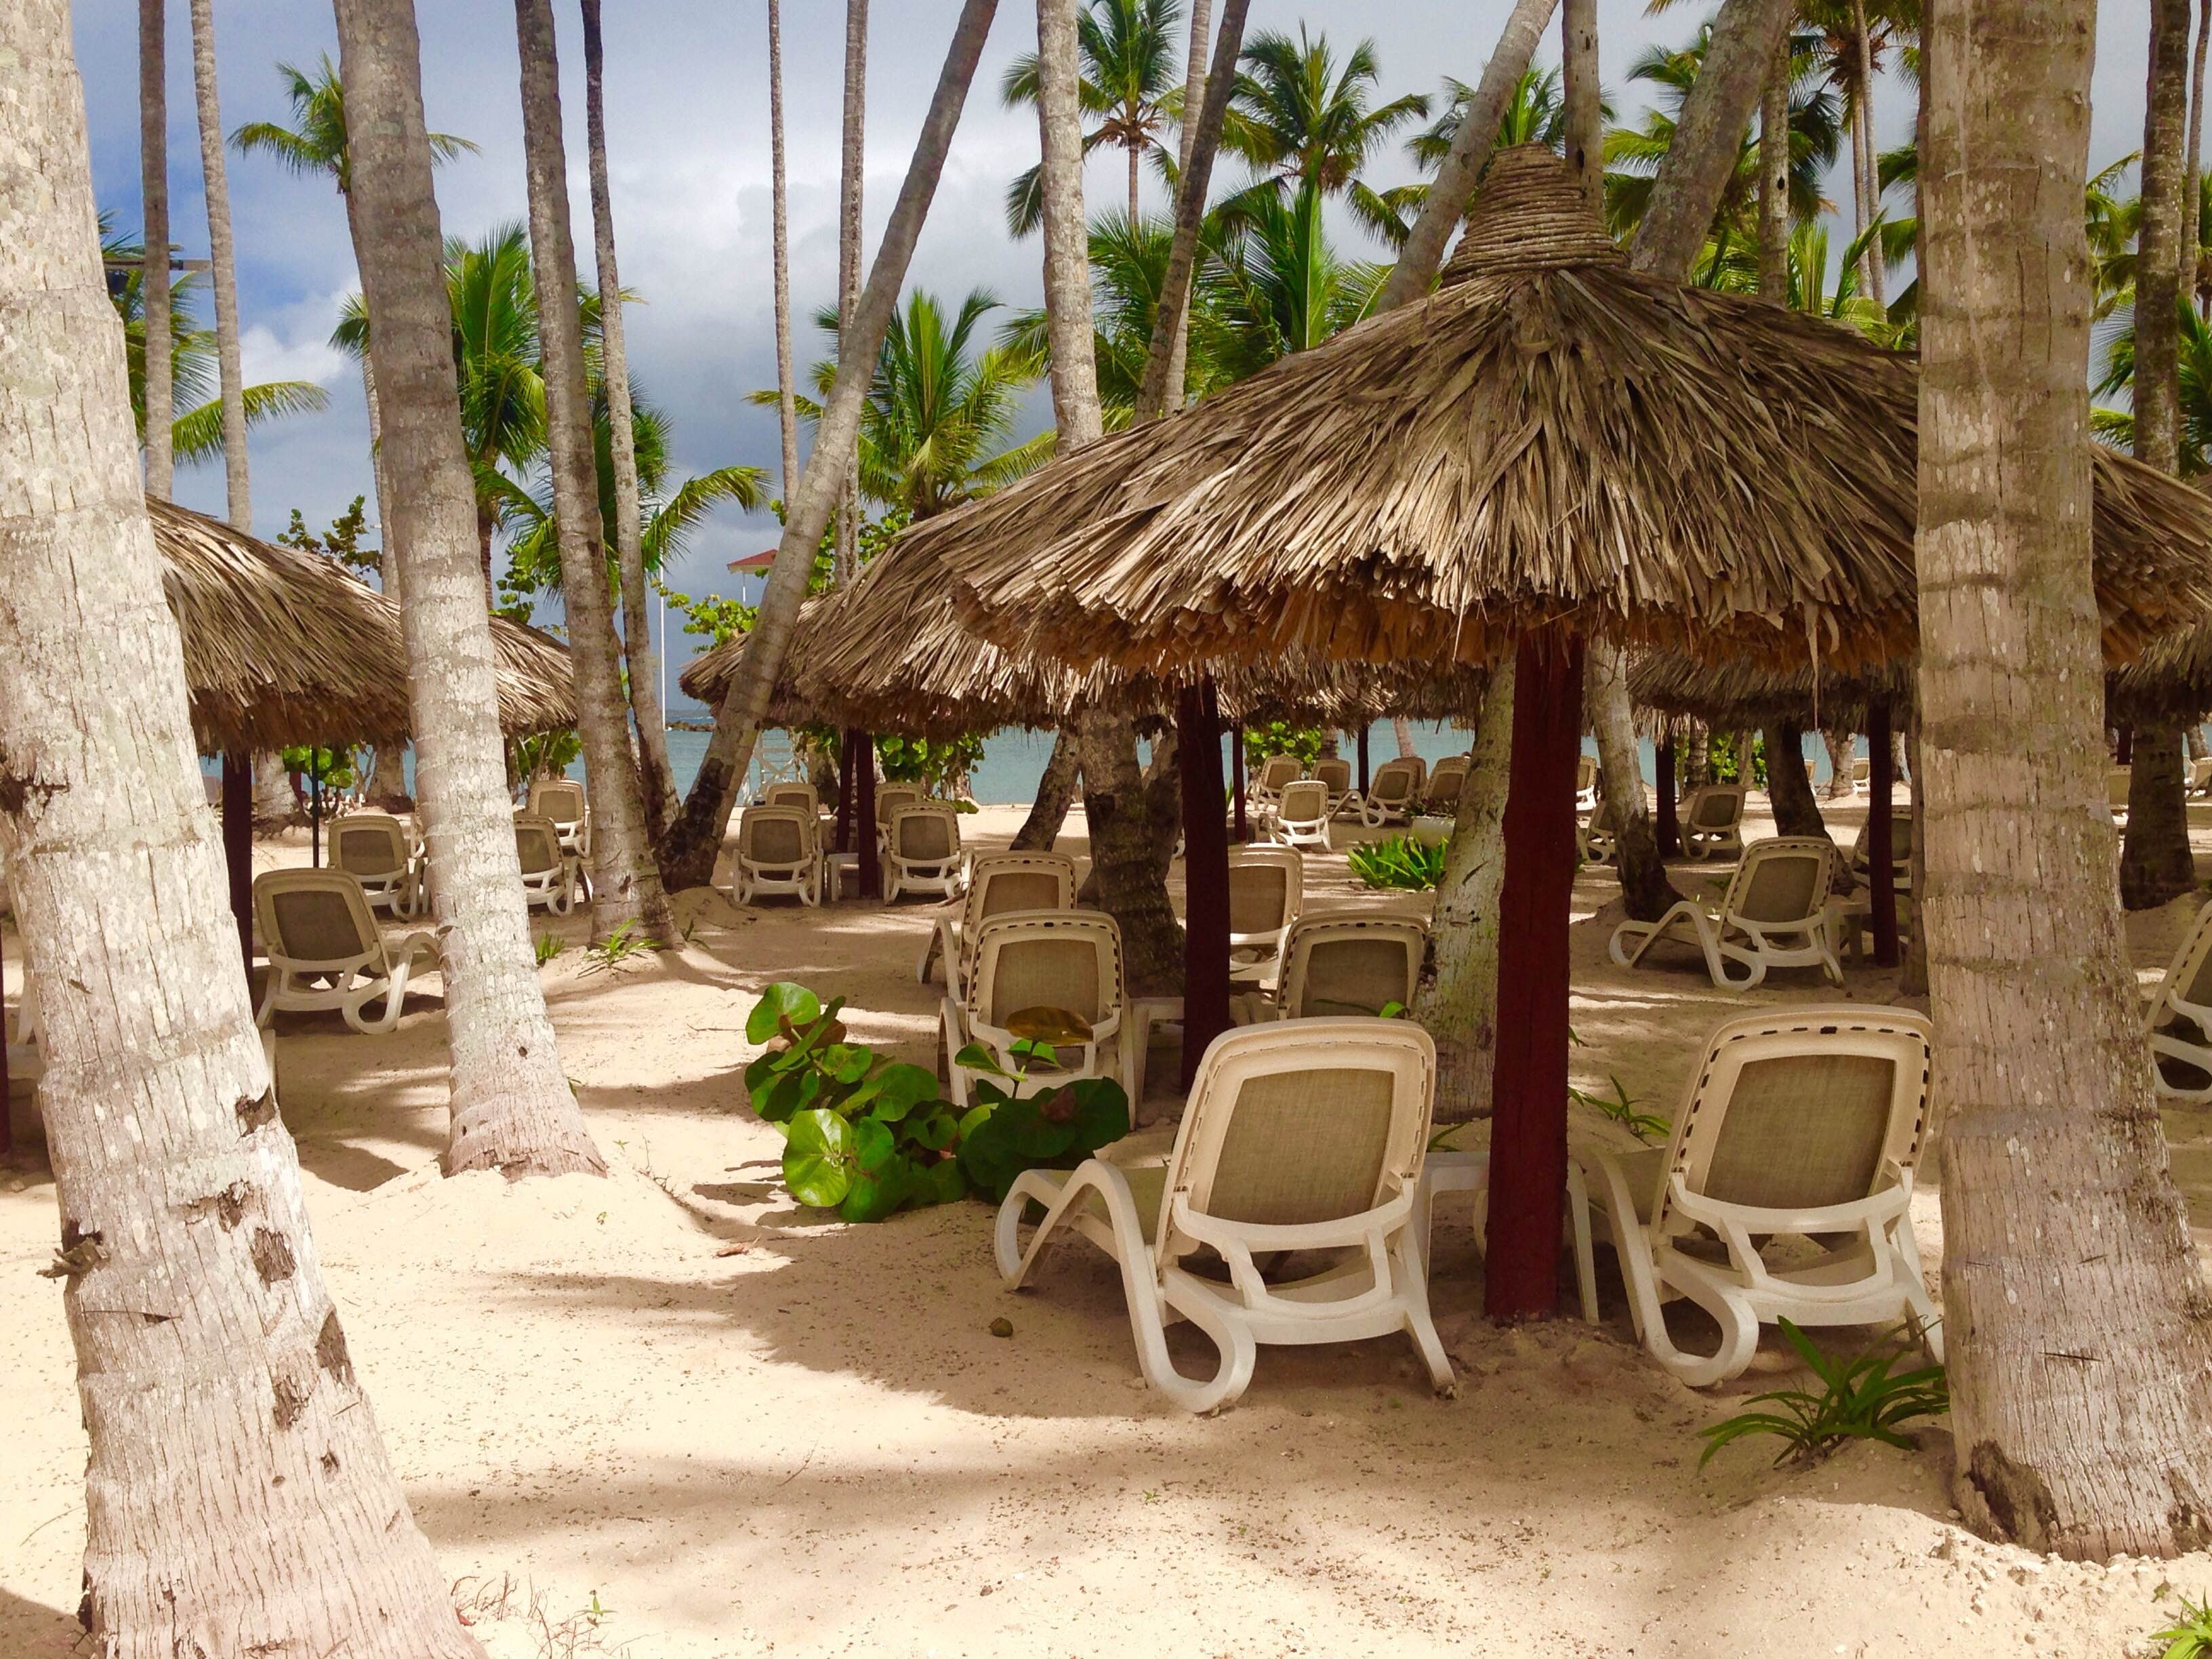
beach, restaurant, hut, village, jungle, paradise, cottage, resort, palms, dominican republic, beach chair, la romana, outdoor structure, bahia principe